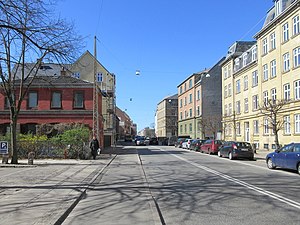
Rosenørns Allé
Rosenørns Allé.
Rosenørns Allé er en gade, der ligger på grænsen mellem Nørrebro og Frederiksberg i København. Gaden udgår fra et trebenet kryds med Gyldenløvesgade og Åboulevard ved Søerne. Efter et knæk krydser passerer den mellem Radiohuset og Forum København, hvorefter den fortsætter lige ud til krydset med Bülowsvej. Herfra fortsætter gadeforløbet videre lige ud som Rolighedsvej og senere Godthåbsvej på vej mod Brønshøj.